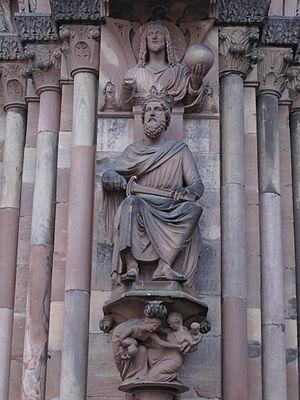
Statue du roi Salomon (avec au pied une figuration du jugement de Salomon) au centre du portail sud de la cathédrale Notre-Dame de Strasbourg